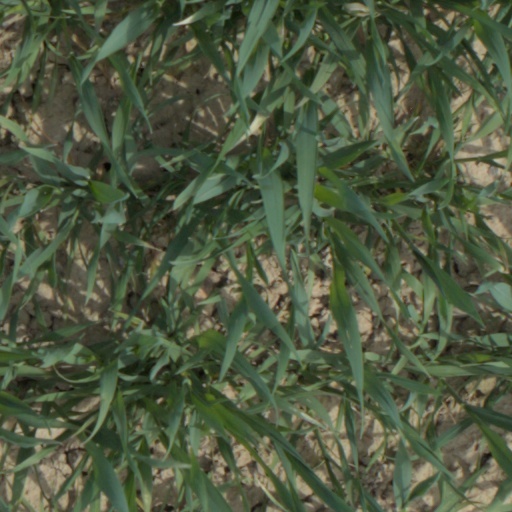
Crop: wheat